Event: Nepal Earthquake
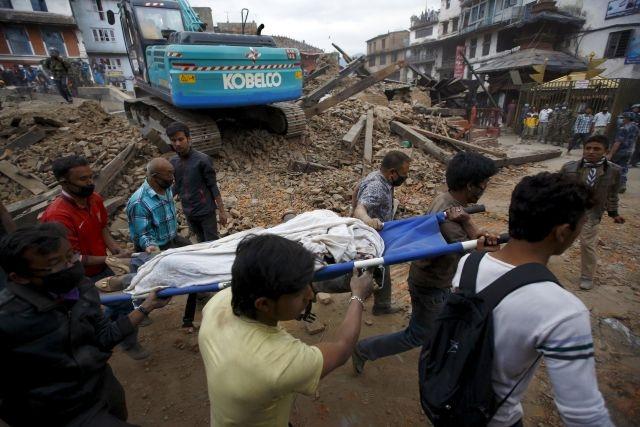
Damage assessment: damage